Parking Space (film)

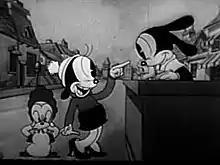
Oswald meets the lady collie and the boy beagle.

Parking Space is a 1933 American Pre-Code short animated film by Walter Lantz Productions, starring Oswald the Lucky Rabbit. It is the 77th Oswald film created during the Lantz era and the 128th to feature the character.